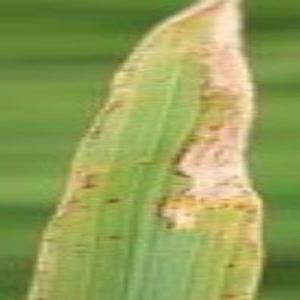
Disease: Bacterialblight